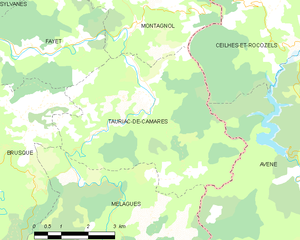
Carte de la commune française de code INSEE 12275 - Tauriac-de-Camarès
Tauriac-de-Camarès est une commune française située dans le département de l'Aveyron, en région Occitanie.